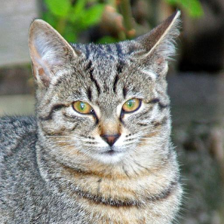
Label: animals